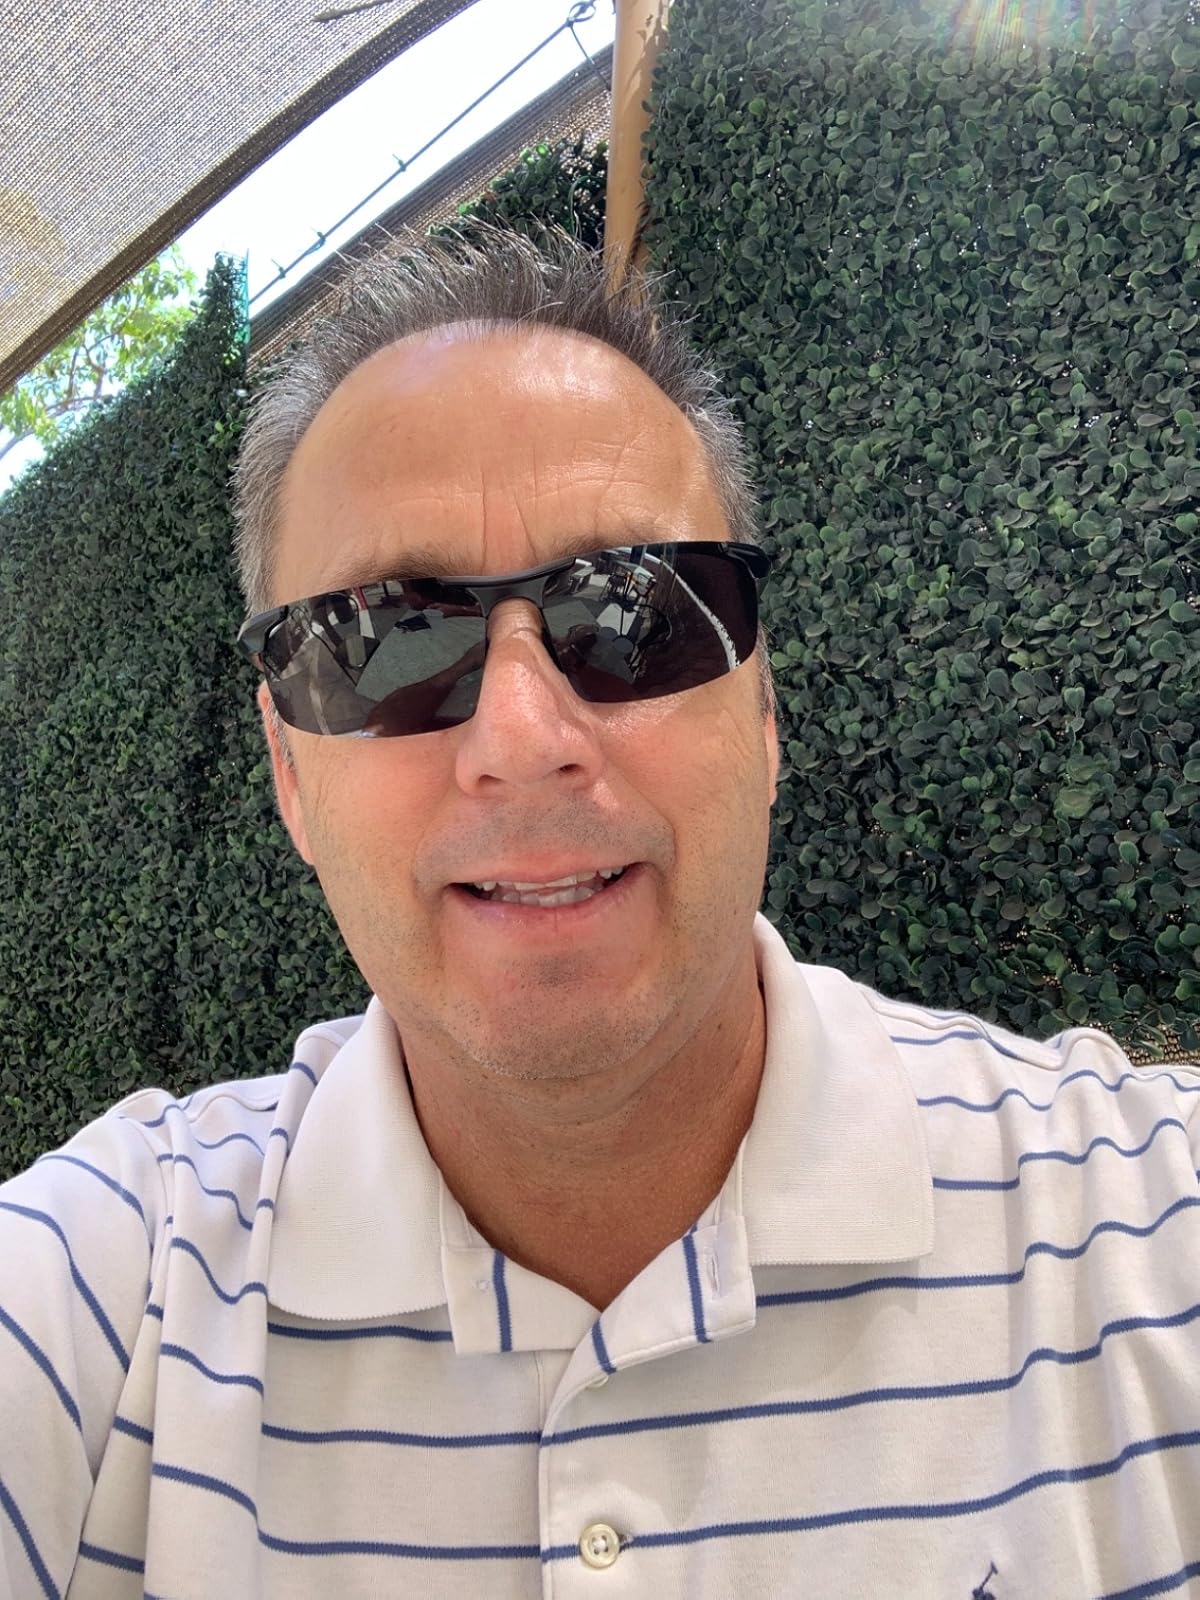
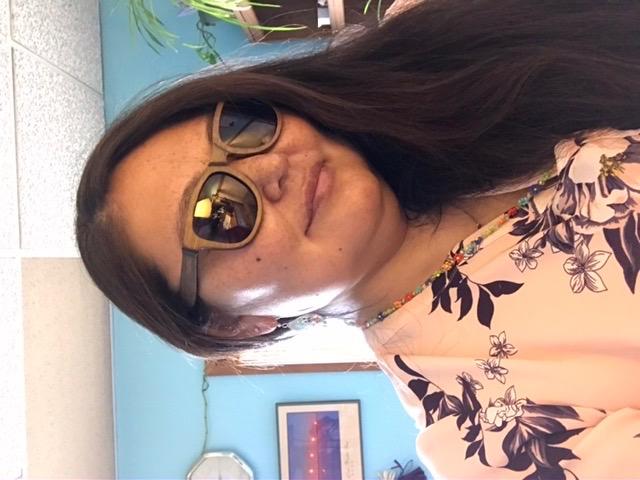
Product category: accessories_sunglasses
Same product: no